Waterloo Pioneer Memorial Tower

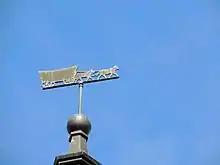
The weather vane, in the shape of a Conestoga wagon, atop the copper roof

The tower was built on a site once cleared by Betzner's son near what is now the Doon neighbourhood of Kitchener. It stands on a ridge overlooking the Grand River, opposite a water treatment plant. The tapered tower is built of rounded fieldstone, which had been collected over time from the surrounding of land. It is topped by a weather vane shaped as a Conestoga wagon. In 2009, the weather vane was restored, and the tapered copper roof was replaced.